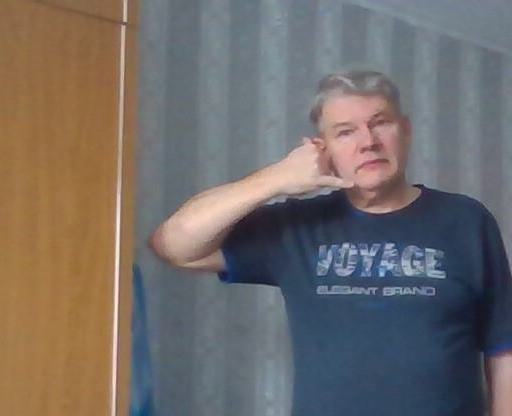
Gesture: call